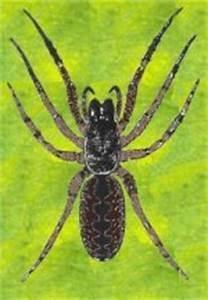
spider